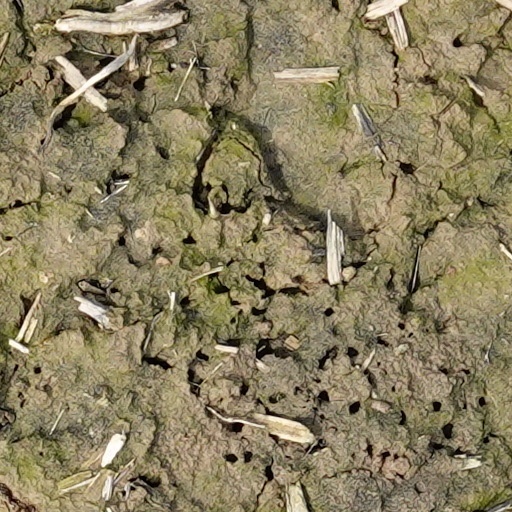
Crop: wheat